Graveyard of Honor (1975 film)

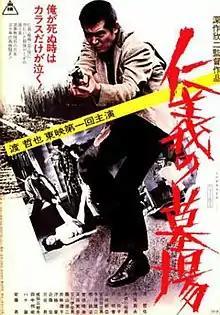
Theatrical release poster

is a 1975 Japanese yakuza film directed by Kinji Fukasaku. Written by Tatsuhiko Kamoi, it adapts Fujita Goro's novel of the same name. It is based on the life of real-life yakuza member Rikio Ishikawa, who is played by Tetsuya Watari. Noboru Ando, who plays Ryunosuke Nozu, was actually a yakuza member before becoming an actor.